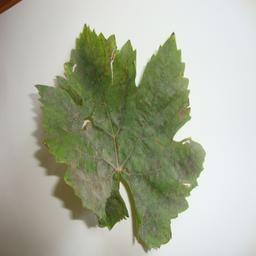
Label: Powdery Mildew